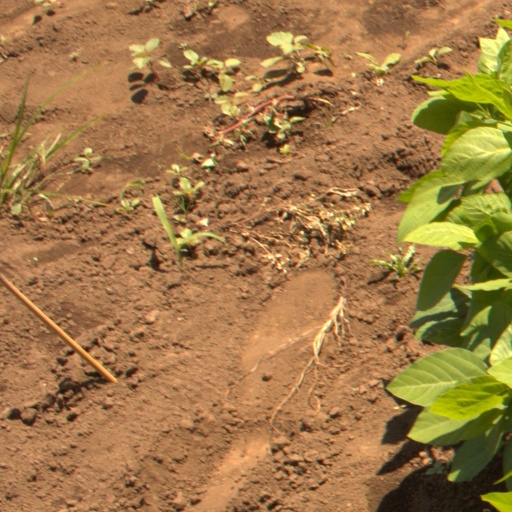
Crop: soybean